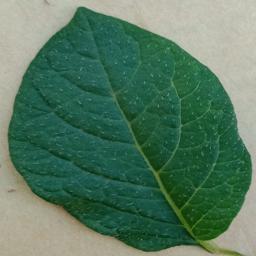
Label: Potato___Healthy